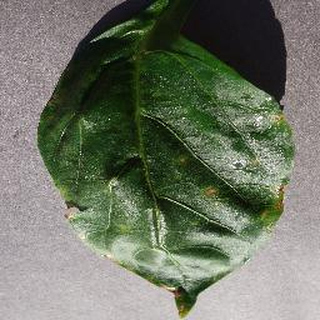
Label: bell_pepper_bacterial_spot